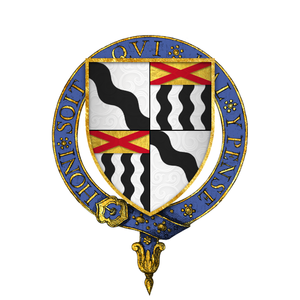
John Wallop, né vers 1490 et mort le 13 juillet 1551, est un homme de guerre et diplomate anglais.